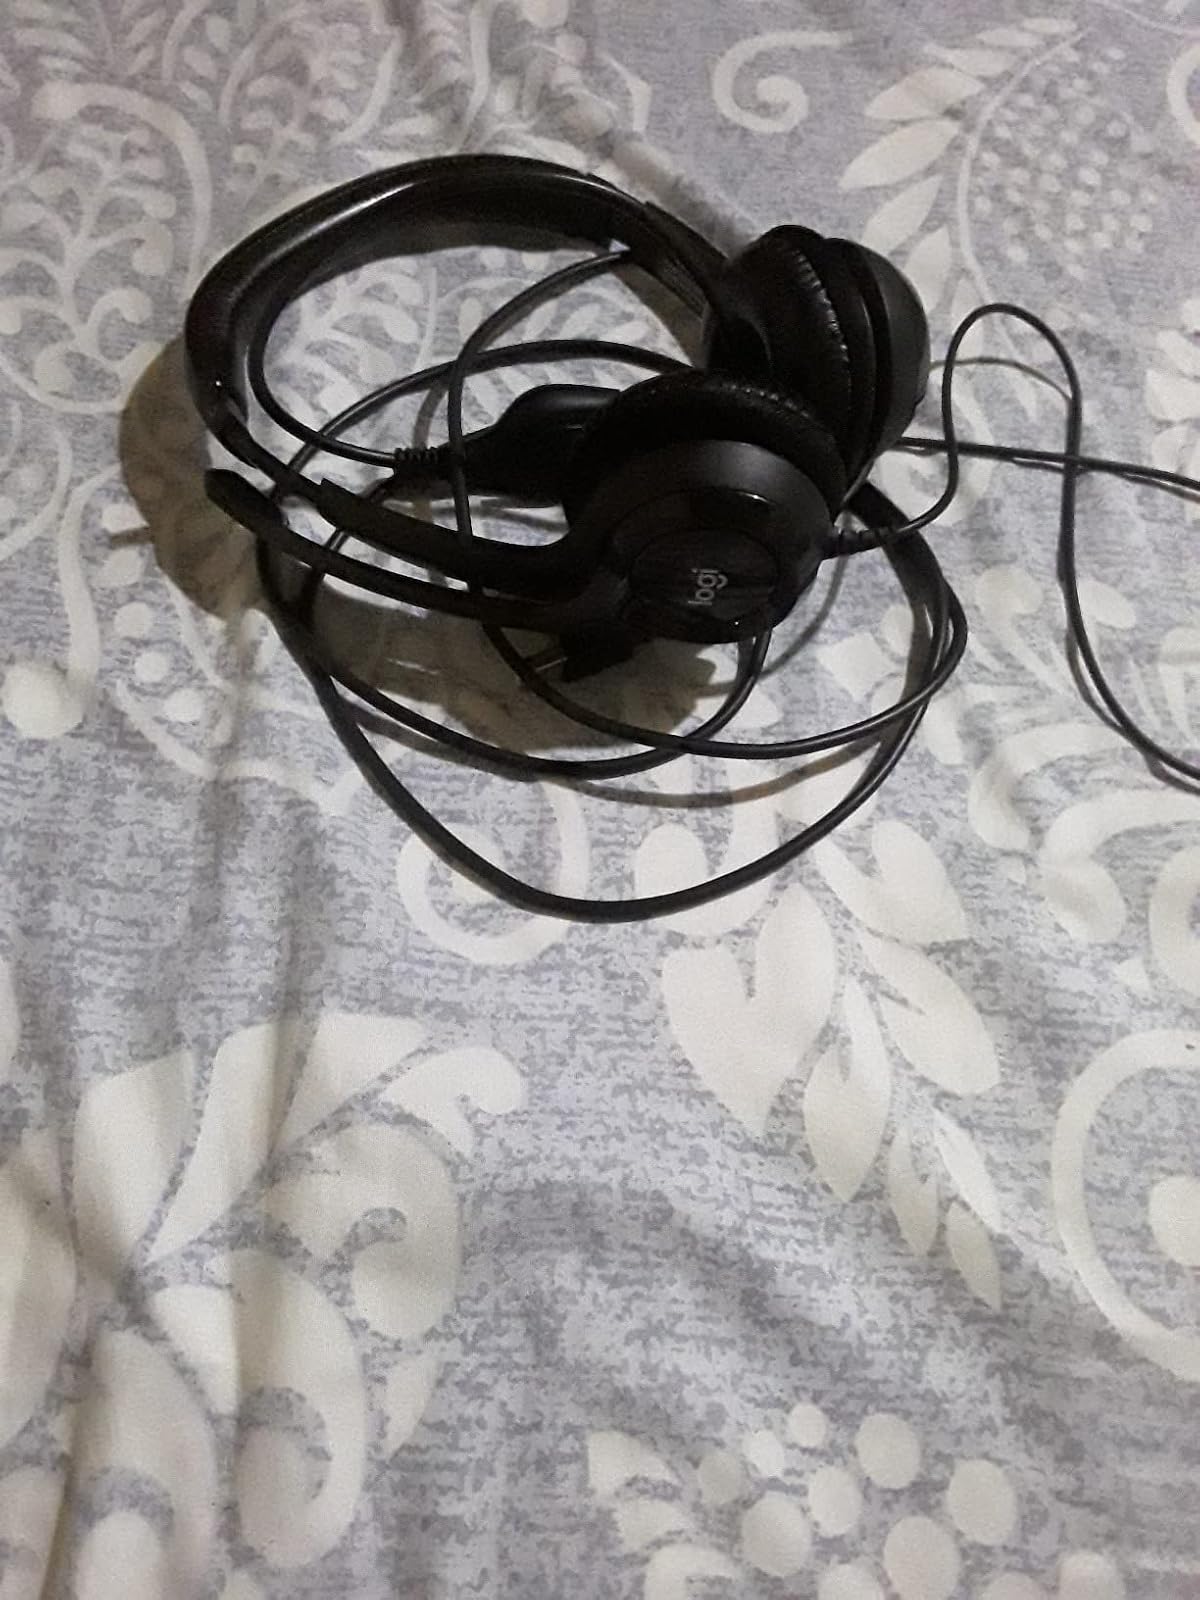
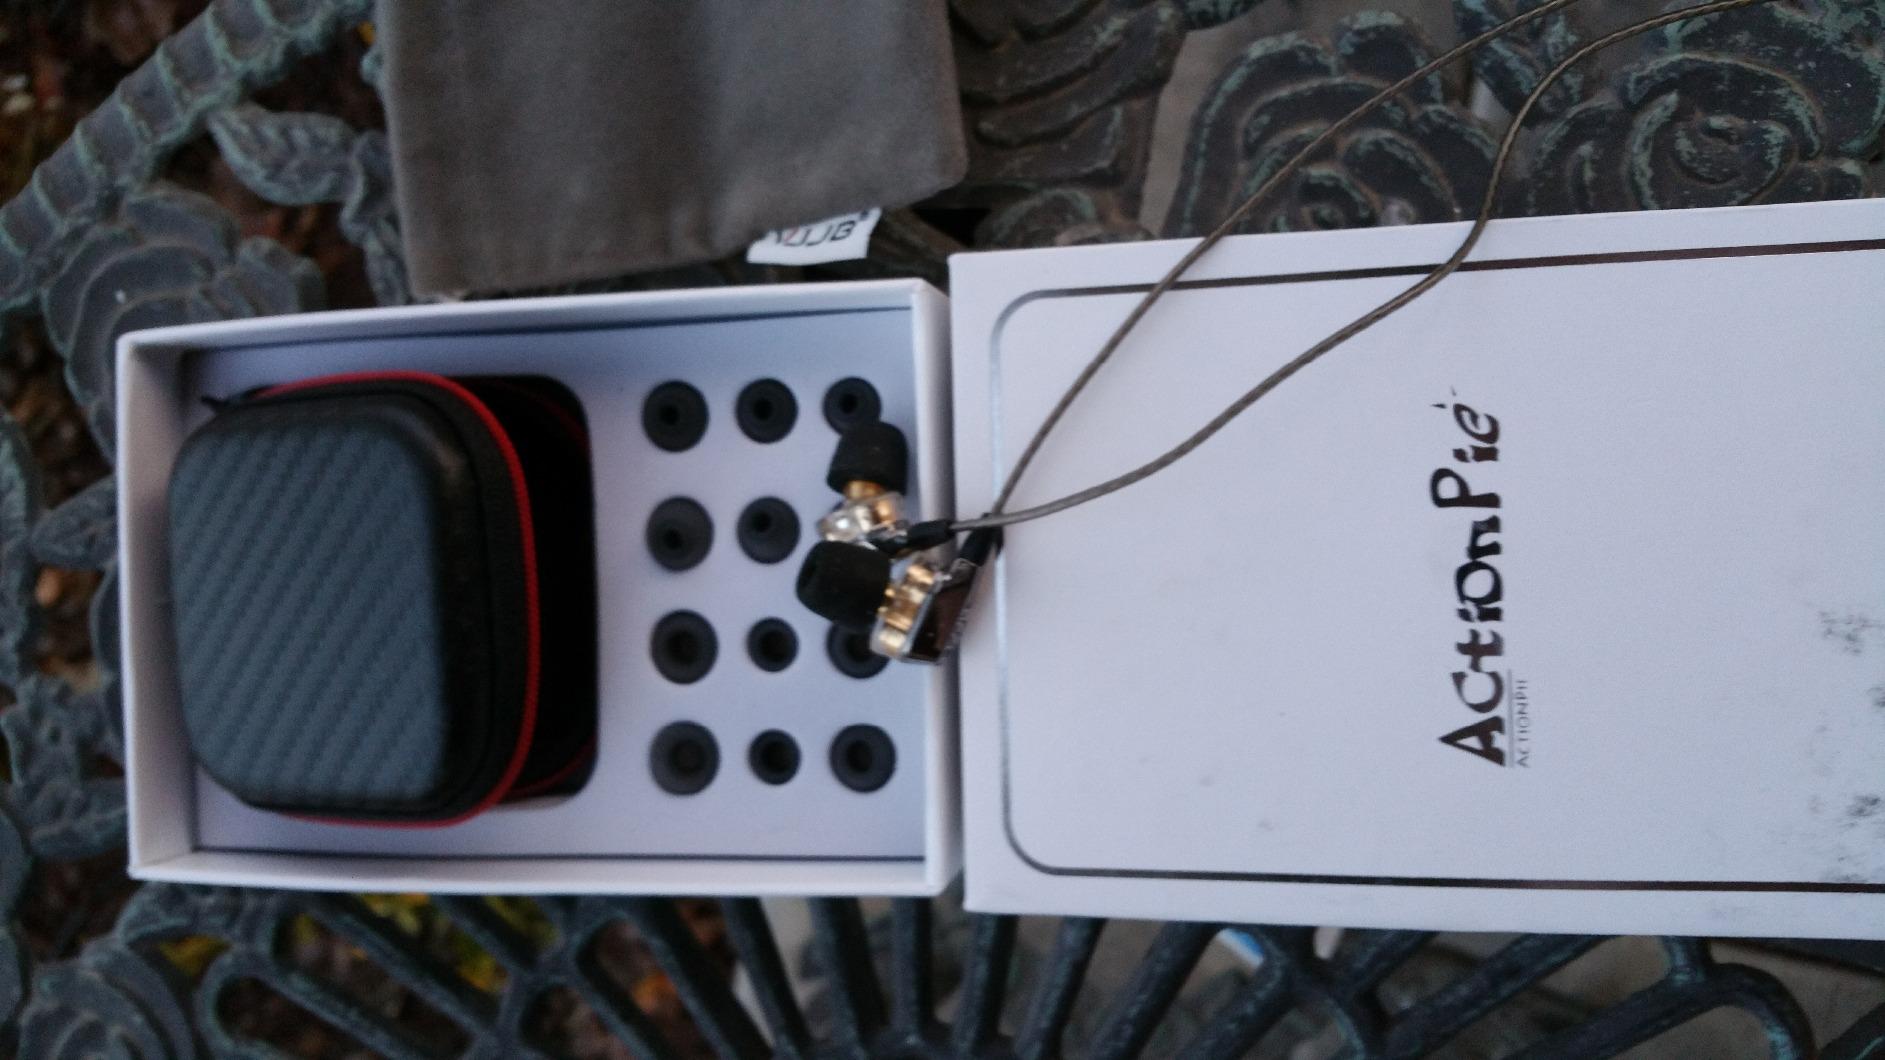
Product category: headphones
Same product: no